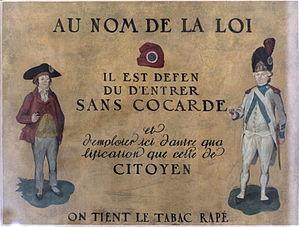
Le marouflage est une technique qui consiste à fixer une surface légère sur un support plus solide et rigide, à l'aide d'une colle forte dite maroufle qui durcit en séchant. C'est une opération particulièrement utilisée en peinture d'art et en restauration.
À la veille de la Révolution les femmes sont, en dehors d'une infime minorité, peu considérées, Rousseau lui-même était d'une misogynie caricaturale et tous les philosophes du XVIIIᵉ siècle, y compris ceux qui comme Diderot ou Montesquieu rejettent l'infériorité naturelle de la femme, ont sur le sujet une position ambiguë. De nombreux philosophes, médecins, écrivains ont croisé leurs approches pour décrire la féminité. Les termes qui en ressortent sont : « constitution délicate », « tendresse excessive », « raison limitée », « nerfs fragiles» On considérait donc comme acquise l’infériorité de la femme intellectuellement et psychologiquement.